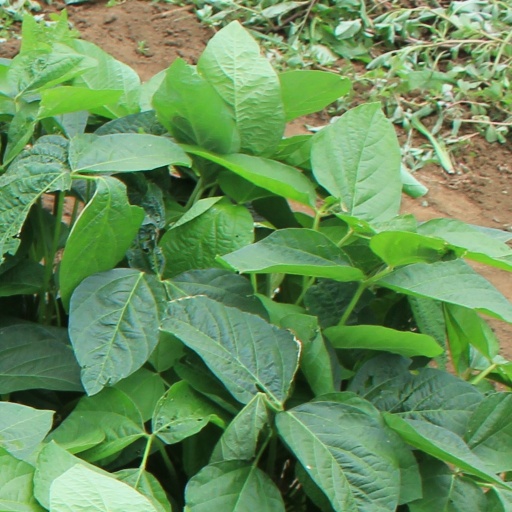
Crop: soybean